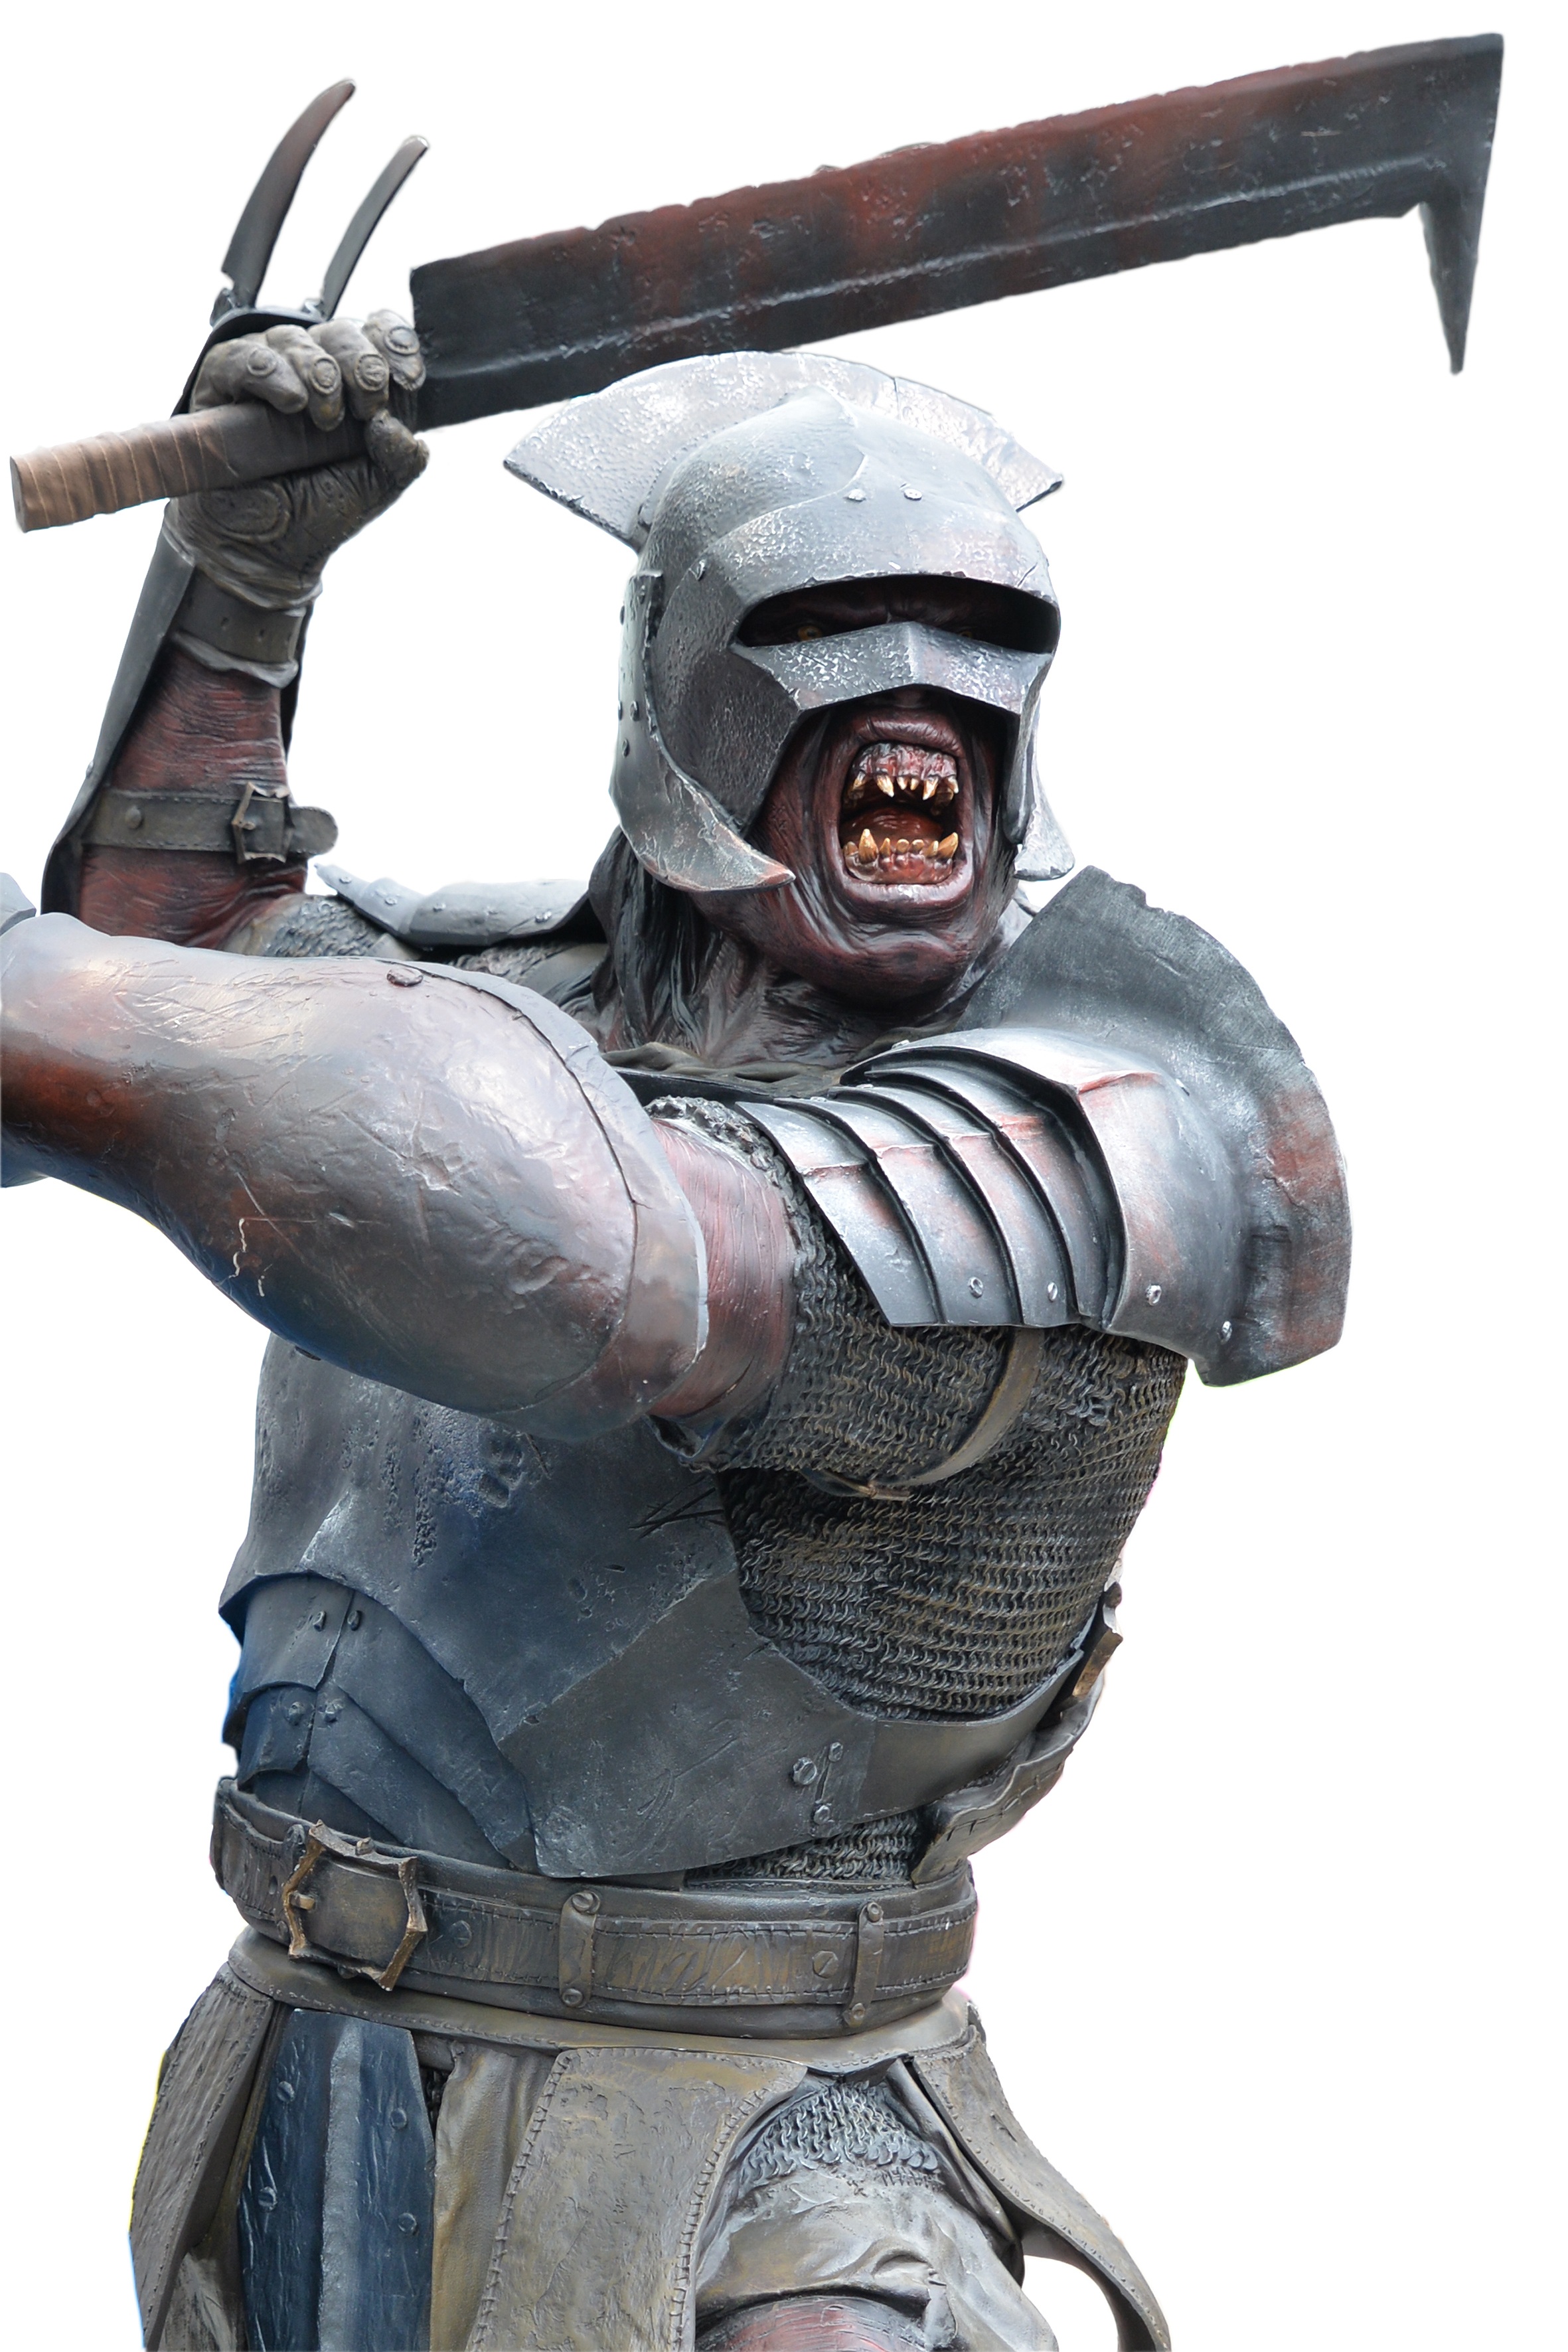
statue, fight, sculpture, ugly, angry, fantasy, action figure, costume, comiccon, lord of the rings, uruk hai, orc, tolkien